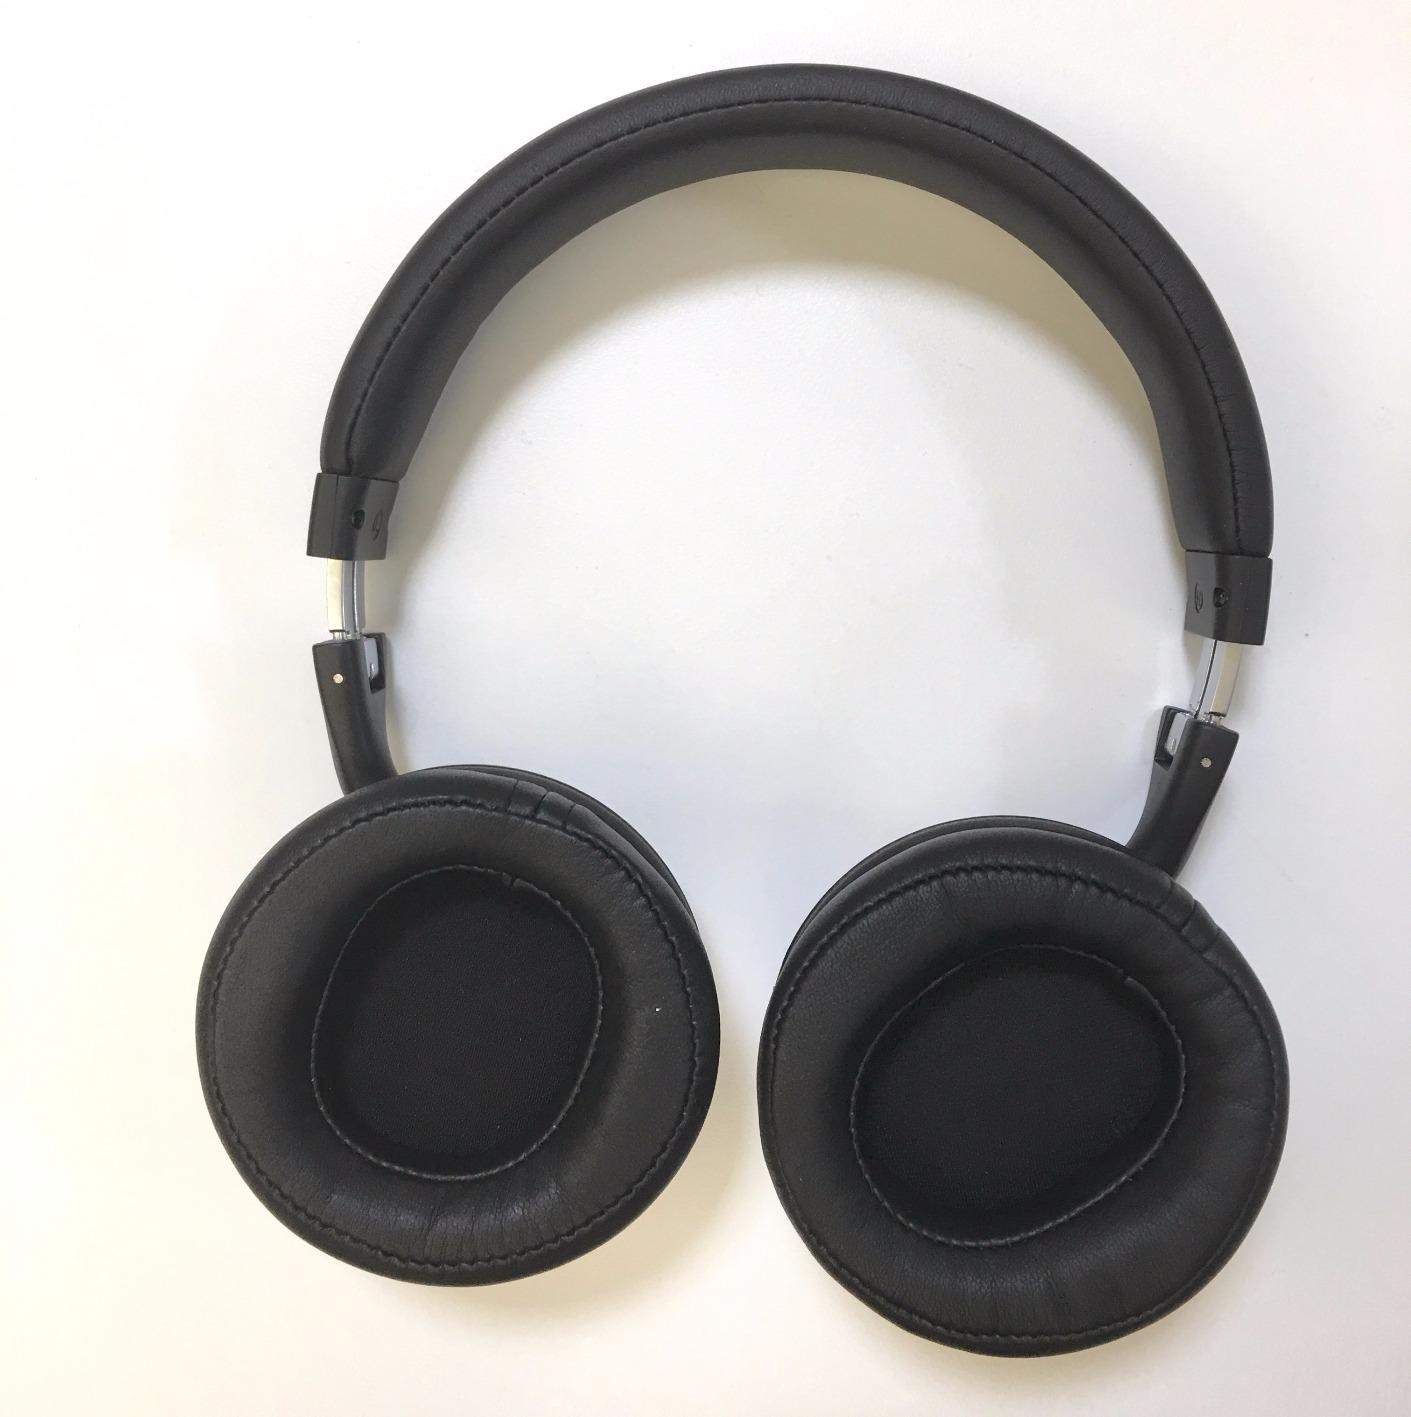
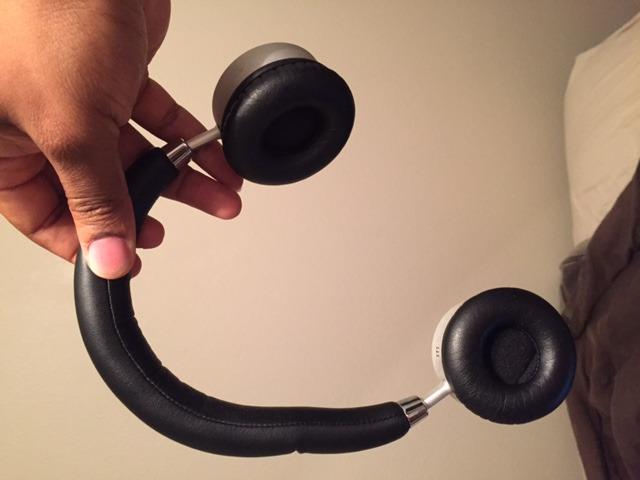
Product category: headphones
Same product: no